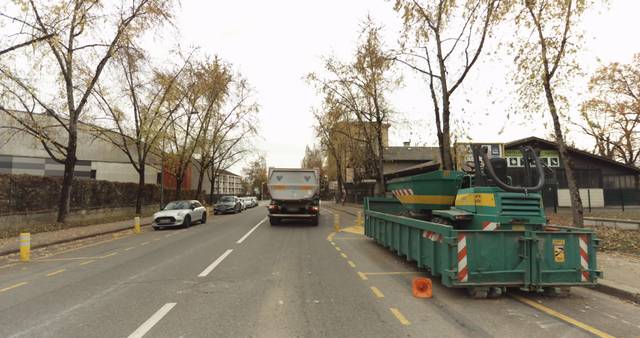
Region: France
Coordinates: 45.917, 6.116